Pompey's campaign against the pirates

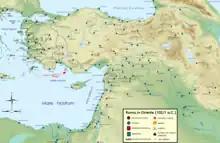
The second Roman province of Asia, Cilicia, conquered by Marcus Antonius during the military campaigns of 102 BC.

At the conclusion of the First Mithridatic War, the province of Asia was left in a state of significant distress. The conflict had subjected its territories to persistent assaults by numerous pirate bands, which operated more like organized fleets than mere brigands. Mithridates VI had facilitated this increase in piracy during his campaign against the Roman coasts, anticipating that he would not maintain control over these regions for long. Consequently, the number of pirates surged, leading to continuous attacks on ports, fortresses, and cities. The pirates captured several cities, including Iassus, Samos, Clazomenae, and even Samothrace, where Sulla was present at the time. It was reported that they plundered the temple on Samothrace, which housed treasures valued at 1,000 Attic talents. Plutarch noted that the number of pirate ships exceeded 1,000, and the settlements they overtook totaled at least 400. They attacked and looted previously untouched locations, including sanctuaries such as those at Claros, Didyma, and Samothrace, as well as temples dedicated to Chthonia Terra at Hermione, Asclepius at Epidaurus, and Poseidon at Isthmus, Taenarum, and Kalaureia. They also defiled temples of Apollo at Actium and Lefkada, and those of Hera at Samos, Argos, and Lacinium. Additionally, they engaged in unusual sacrifices at Olympus and celebrated secret rites, including those dedicated to Mitra.